Anton Dohrn

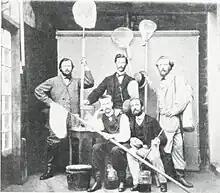
Anton Dohrn and other naturalists in Heligoland (1865). Standing left to right Richard Greef, Bonn; Ernst Haeckel, Jena. Sitting, left to right: Salverda, Delft; Pietro Marchi, Florence

Dohrn's ideas of zoology changed in the summer 1862 when he returned to study at Jena, where Ernst Haeckel introduced him to Darwin's work and theories. Dohrn became a fervent defender of Darwin's theory of evolution by natural selection. He saw comparative anatomy, physiology and embryology as means to determine the evolutionary history of various organisms.